2016 Baku GP2 Series round

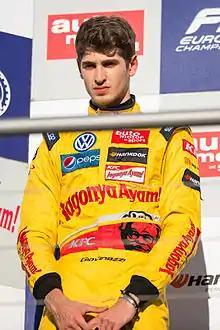
Antonio Giovinazzi "(pictured in 2014)" won the first pole position of his GP2 Series career and later won both races.

One 45-minute practice session on Friday was held before the two races. The session was held on a dirty track with lap times gradually improving throughout practice when the cars cleaned the circuit. Nato set the fastest lap with a time of 1 minute, 55.392 econd, ahead of Giovinazzi in second and Sergey Sirotkin third. Gasly, Oliver Rowland, Luca Ghiotto (Trident), Jordan King, Arthur Pic (Rapax), Marciello, and Sergio Canamasas (Carlin) rounded out the session's top-ten drivers. The session was disrupted when King went onto the turn 15 run-off area and was required to swerve to avoid hitting a van parked at the corner, prompting the activation of the virtual safety car (VSC) to allow the vehicle to be moved. Two further VSC periods were necessitated late on when Marciello and Gustav Malja (Rapax) slid off the track at the same corner, ending their sessions prematurely.